Caroline Bingham

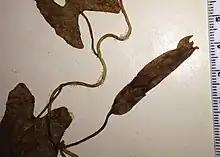
Lectotype of Convolvulus binghamiae. Image of specimen collected by Caroline Bingham. Image by M. Provance & A. Sanders

Caroline Priscilla Bingham (née Lord, 1831–1932) was an American botanist who was one of the earliest American women to publish scientific papers on botany. She was an influential collector of botanical specimens discovering a new genus and several new species. As a result of her discoveries Bingham had a genus and several algae species named in her honor.